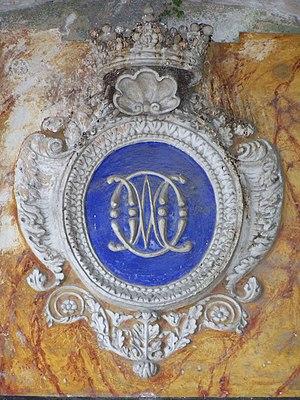
Stuc portant le blason de l'ordre religieux catholique romain des ""Oblats de Marie-Immaculée"", placé au-dessus de la porte d'accès à l'église de l'abbaye Saint-Pons de Nice (France)"
L’abbaye Saint-Pons est l'un des plus anciens monastères de la Côte d'Azur avec l’abbaye des îles de Lérins. Elle est située sur la commune de Nice dans les Alpes-Maritimes.